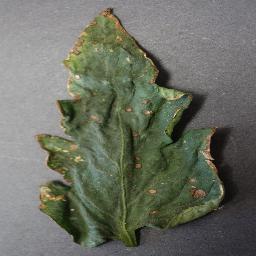
Label: Tomato___Bacterial_spot